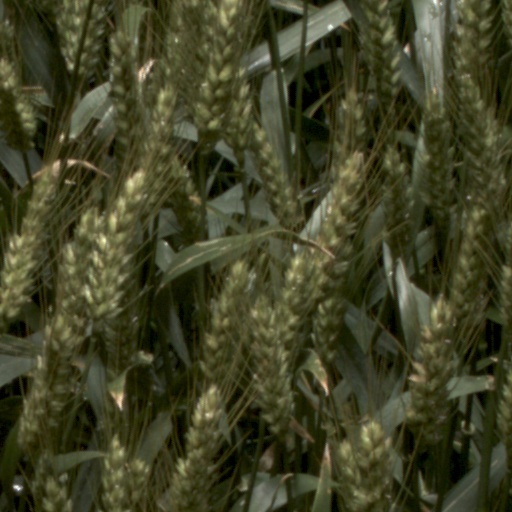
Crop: wheat